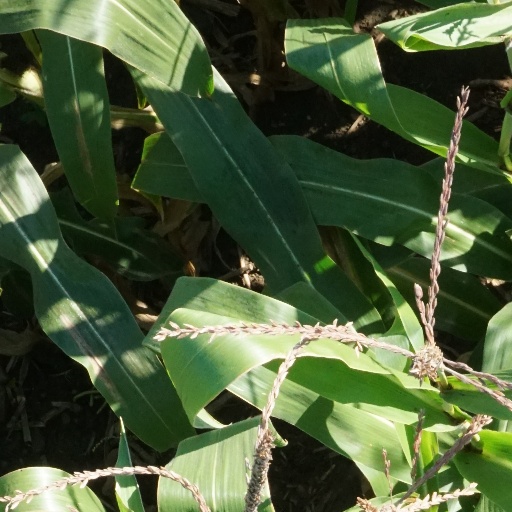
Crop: maize; corn